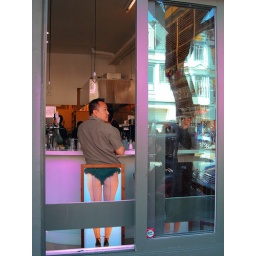
The person in the foreground is sitting on a chair with a big color photo on the back of it.